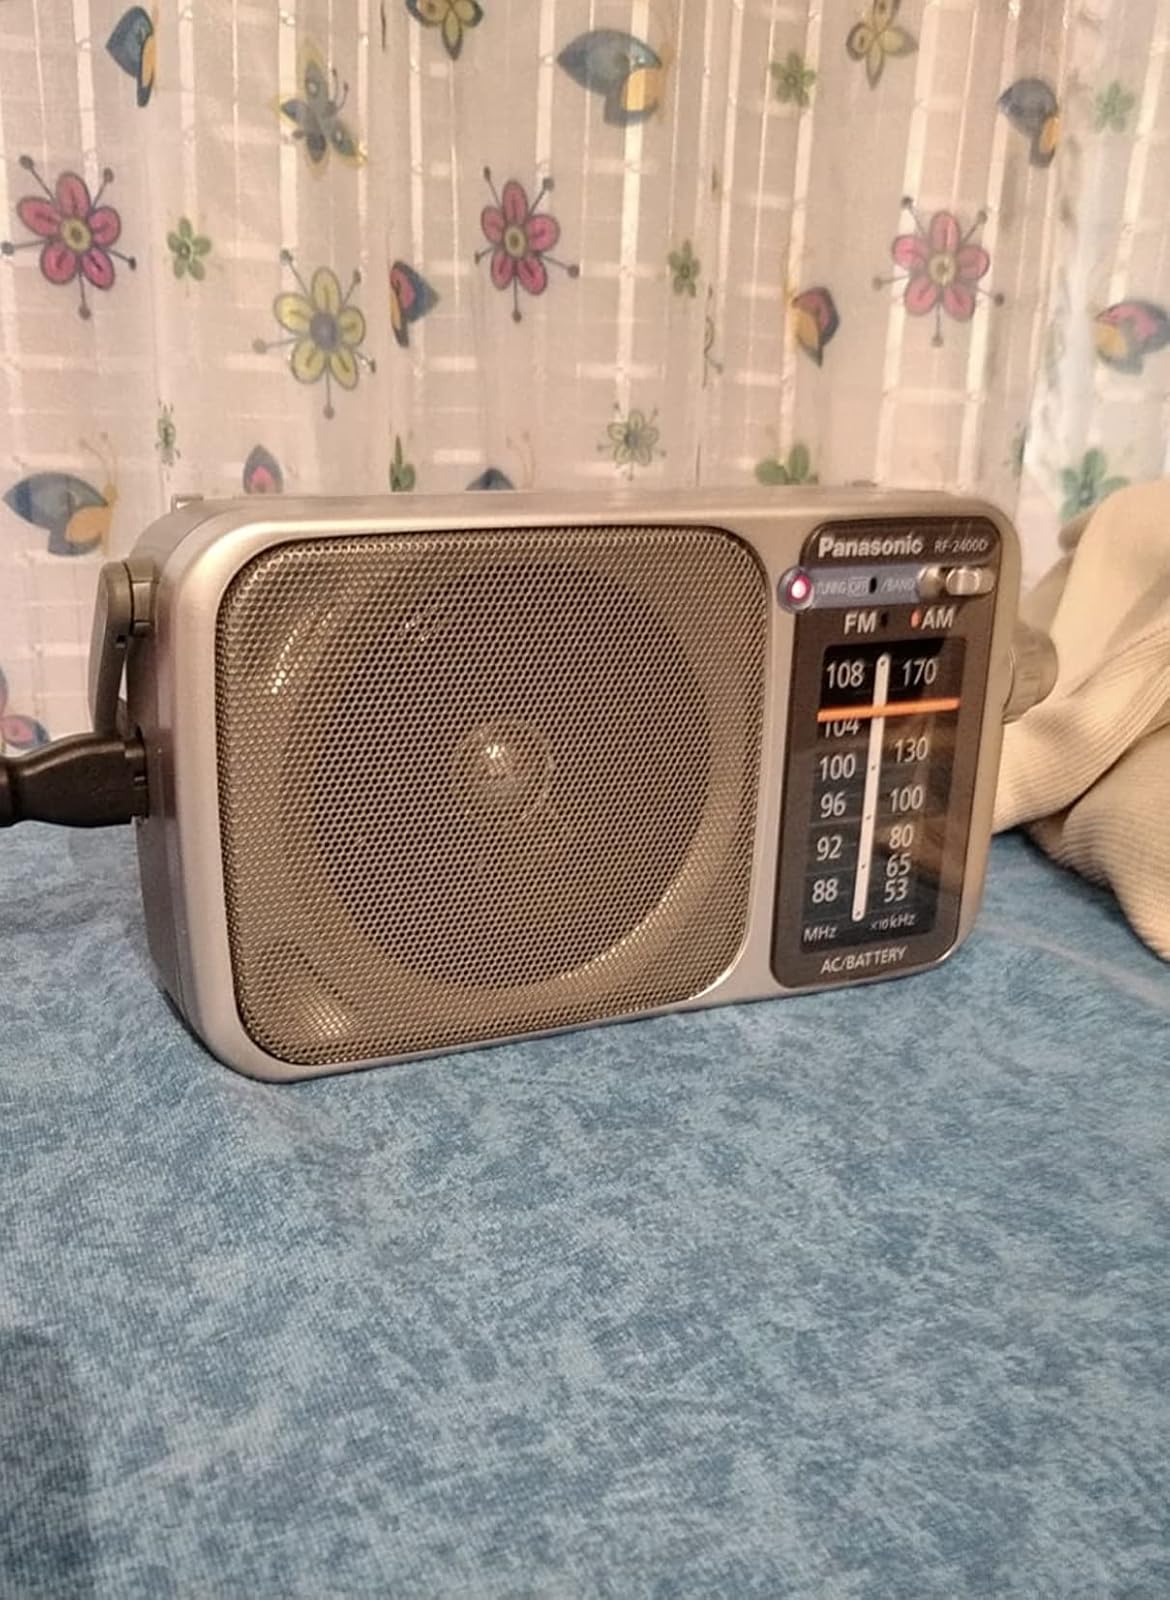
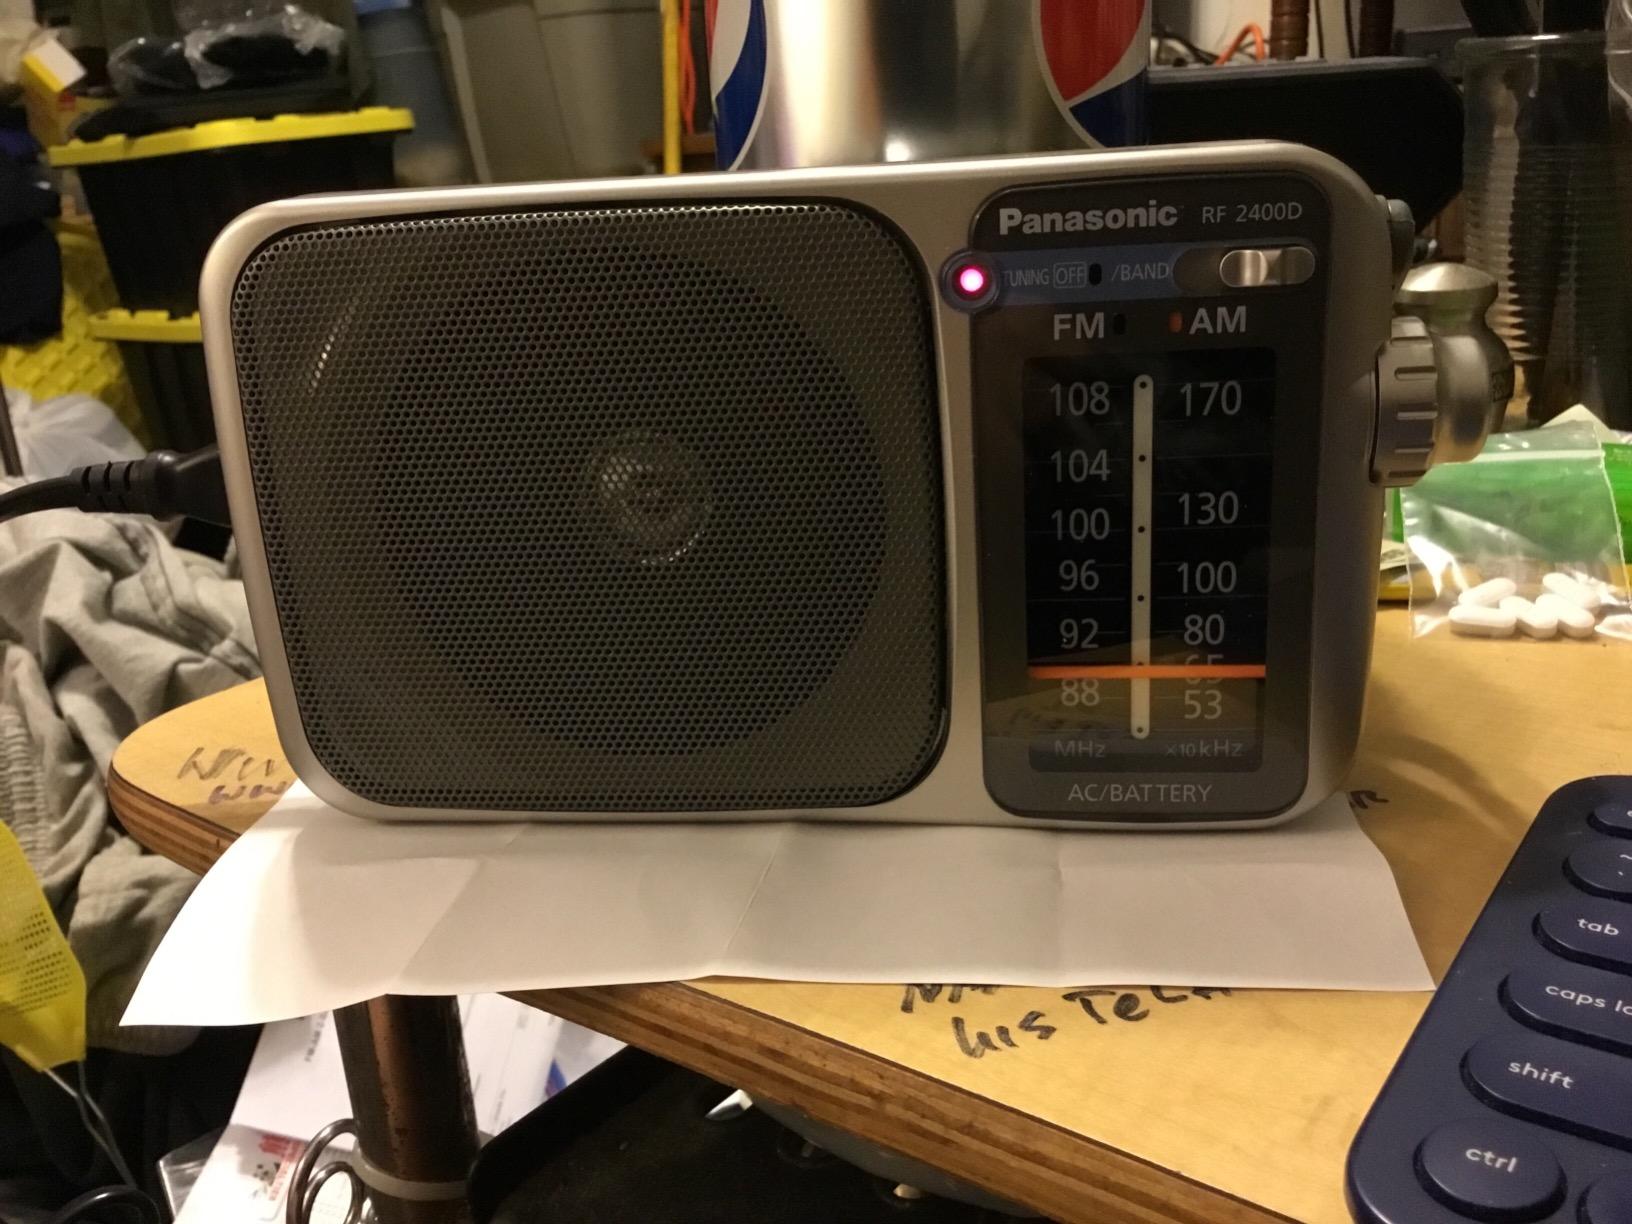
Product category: radio
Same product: yes